Édouard Karemera

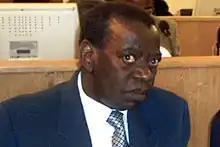
Edourad Karemera first Vice President of the MRND party

Édouard Karemera (1 September 1951 – 31 August 2020) was a Rwandan politician who was convicted of genocide in 2011 after being apprehended in 1998.